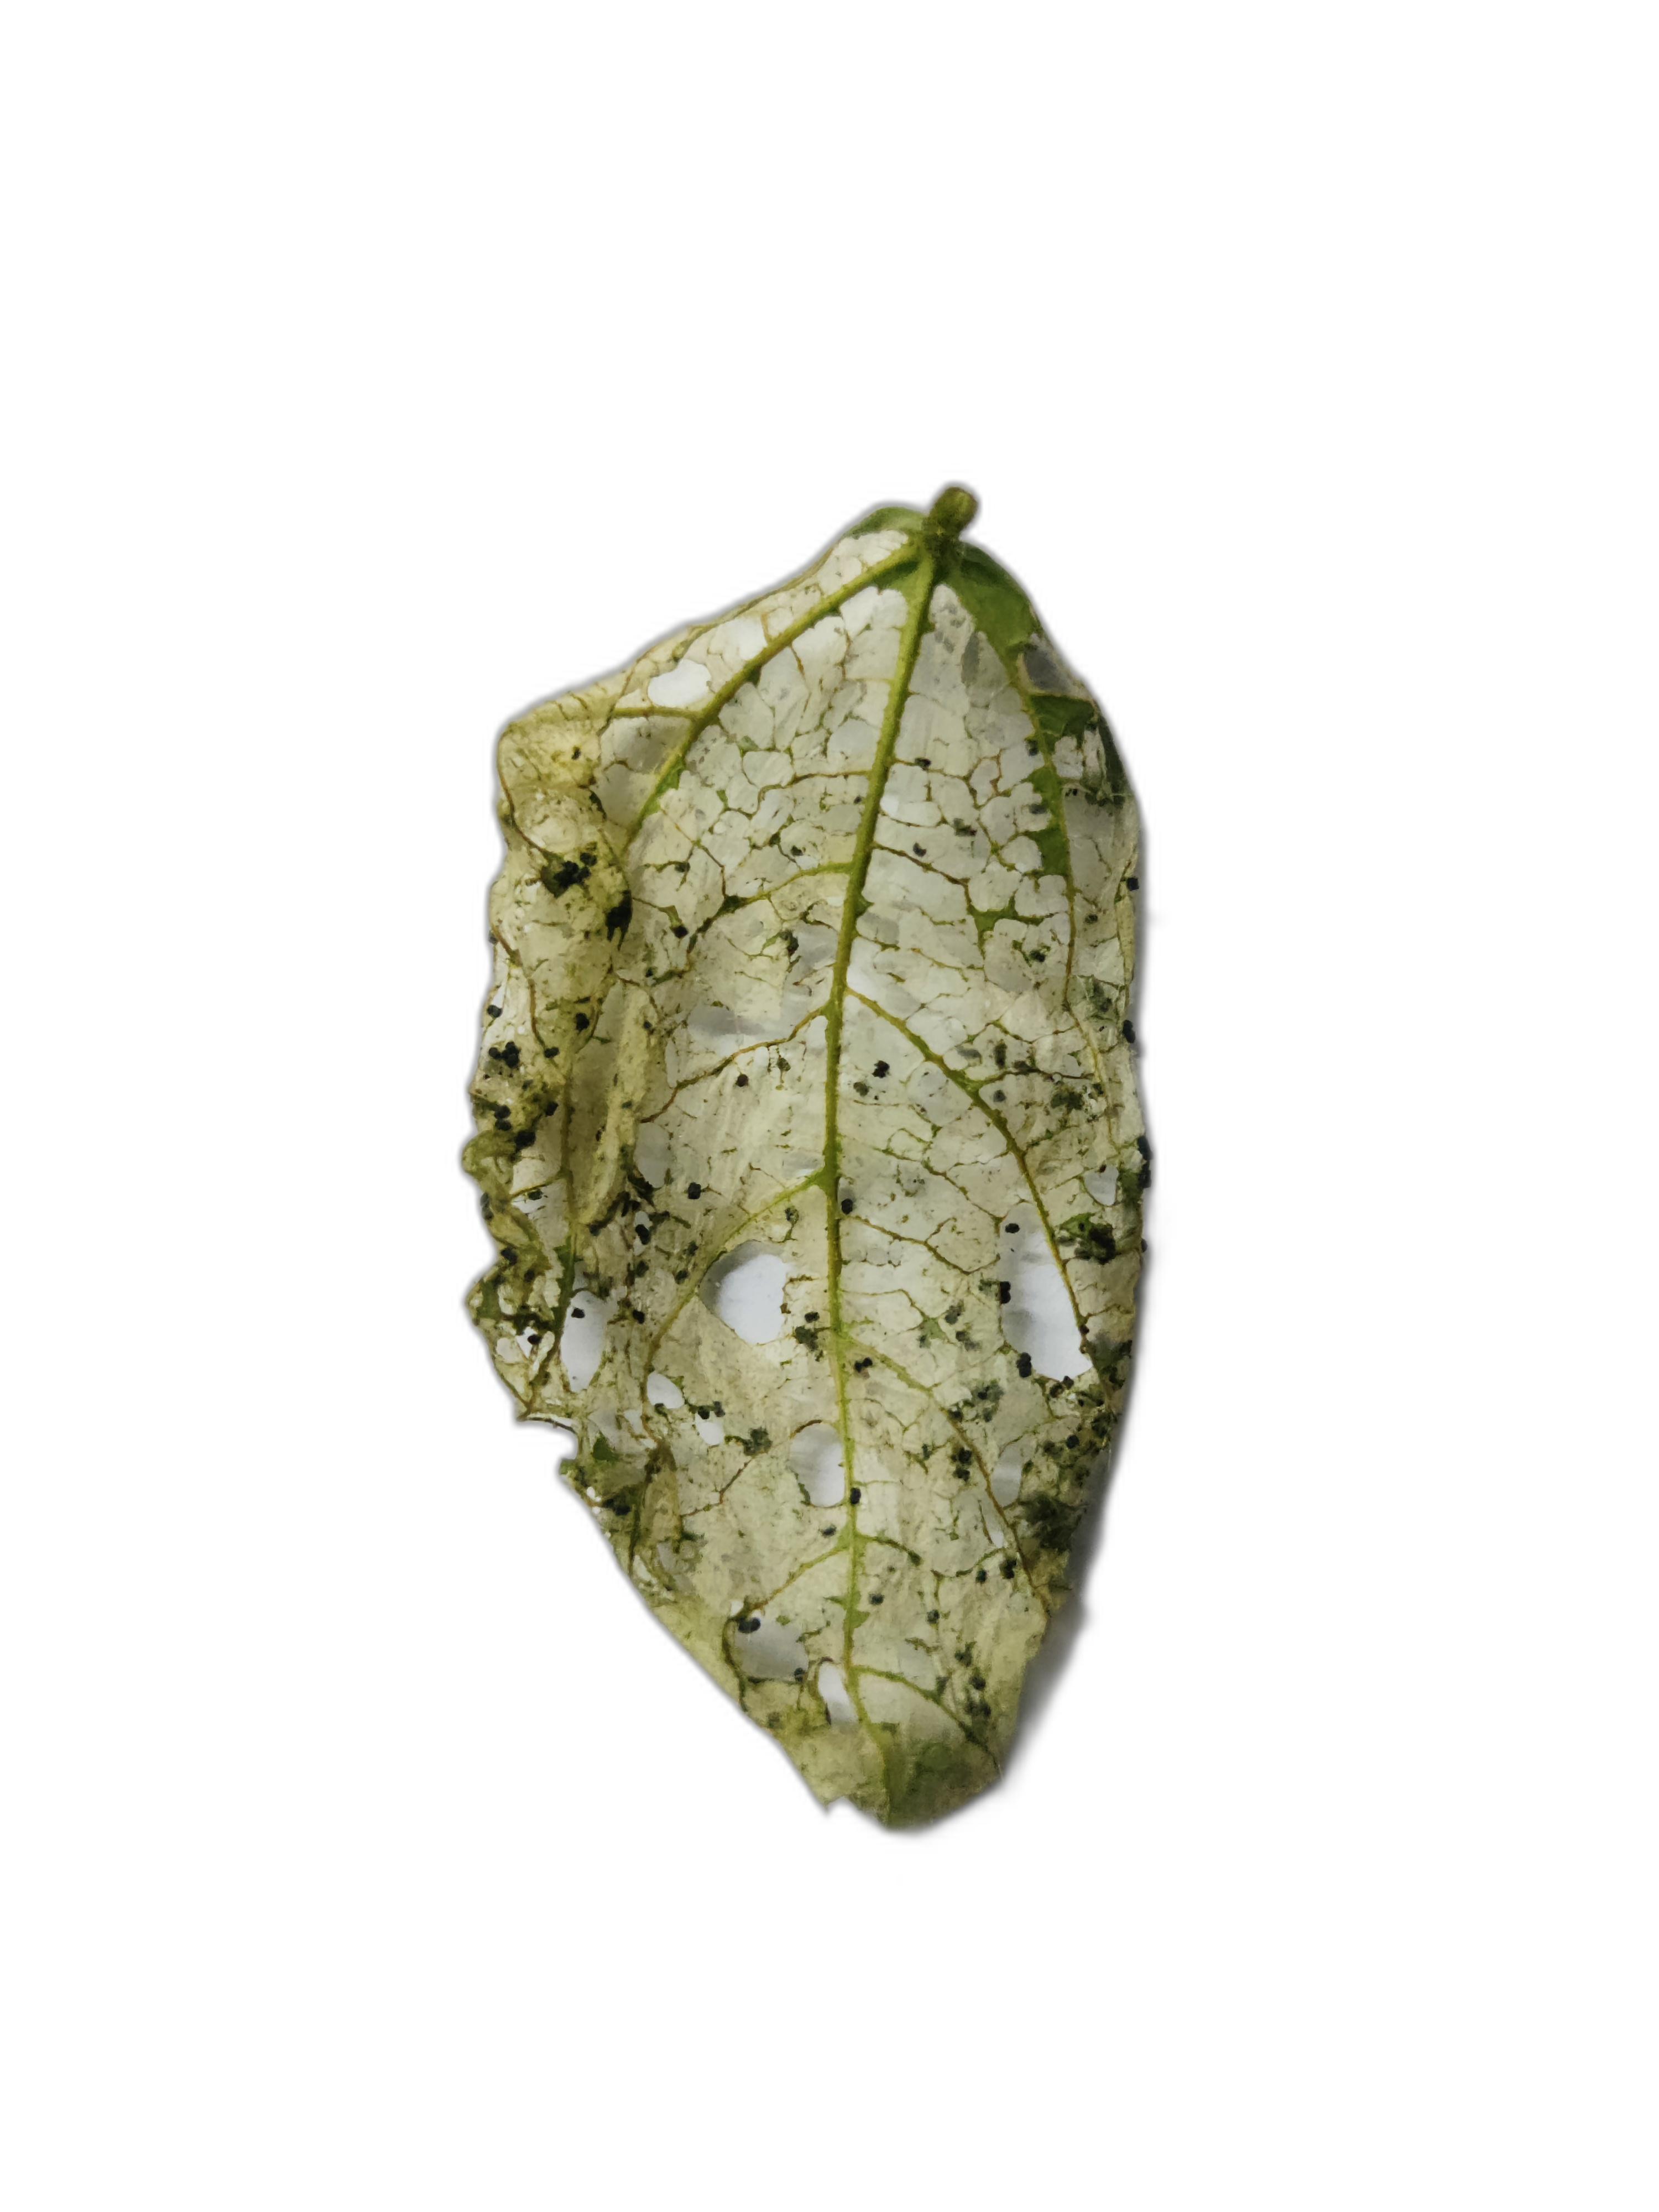
Label: Insect